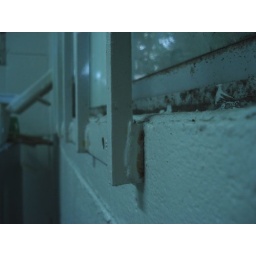
windows in the kitchen